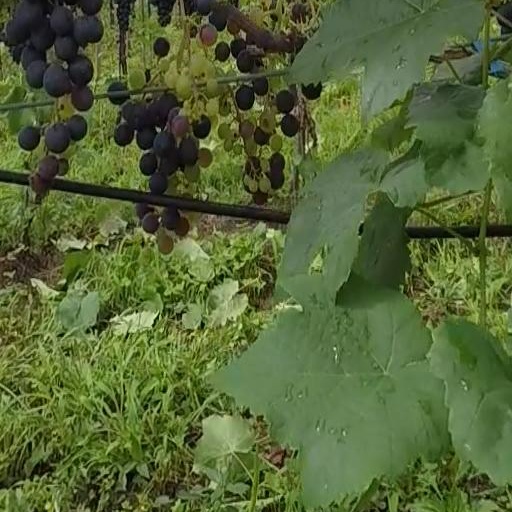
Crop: grape